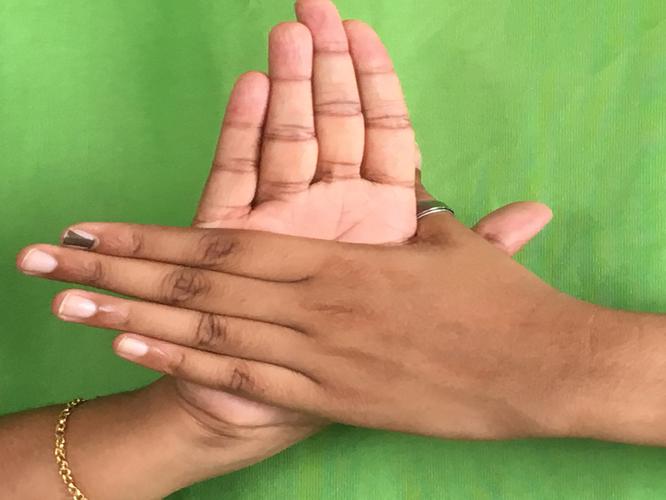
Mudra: Chakra
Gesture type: double_hand